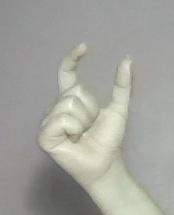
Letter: nun